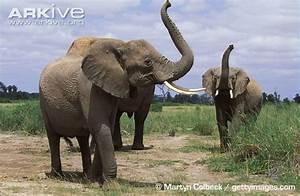
Label: elefante